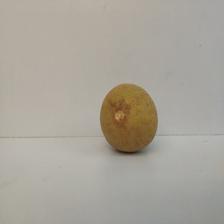
Size: Large